Moscoso Park

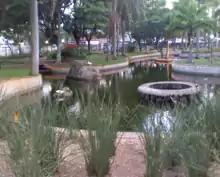
Moscoso Park with Christmas decoration in 2013.

Moscoso Park is a Brazilian protected area belonging to the national system of conservation units. Inaugurated in 1912, it is the oldest municipal park in the city of Vitória, in the state of Espírito Santo. With approximately 24 thousand square meters of area, it is considered an environment of tranquility amid the rush of the center of the metropolis. The name is a tribute to the president of the province Henrique Moscoso. It has a fish lake and two islands, crossed by bridges and boulevards formed by trees typical of the Atlantic Forest.